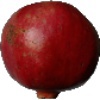
Label: Pomegranate 1